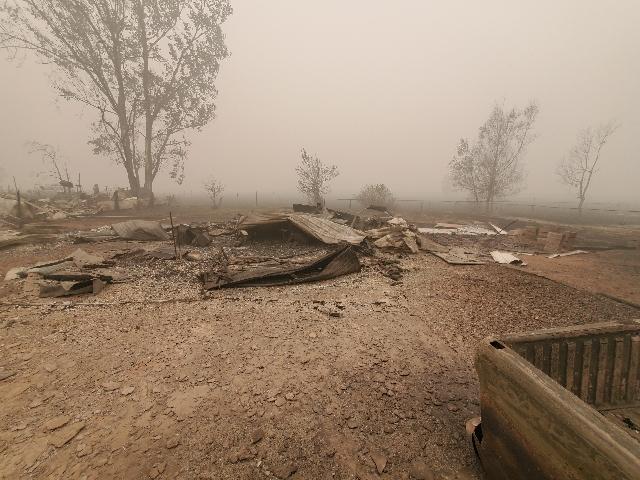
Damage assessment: destroyed